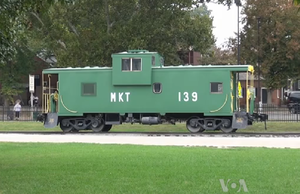
Le Missouri-Kansas-Texas Railroad était un chemin de fer américain de classe I qui fut créé le 23 mai 1870.